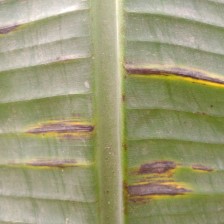
Label: sigatoka